Bank of the James Stadium

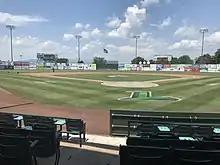
The interior of Calvin Falwell Field

The stadium has had many major renovations since its inception in 1939. The first major renovation occurred in 1978. The renovation included reconstructing the outfield fence, grandstand roof, grandstand screen and adding new lights. In 1981, a clubhouse was added to accommodate both the football and baseball stadiums. In 2002 plans began for a $6.5 million renovation to Lynchburg City Stadium. The renovation included a complete renovation of the concourse with the addition of seat back chairs, and two picnic areas. The renovation also included the addition of two new concession stands, eight luxury boxes, a new press box, arcade room, spacious bathrooms and a state-of-the-art scoreboard. Prior to the 2005 season, six new luxury boxes were added in addition to a video board in right field. In August 2004, the field was dedicated to Calvin F. Falwell, President of the Lynchburg Baseball Corporation since its inception in 1966.